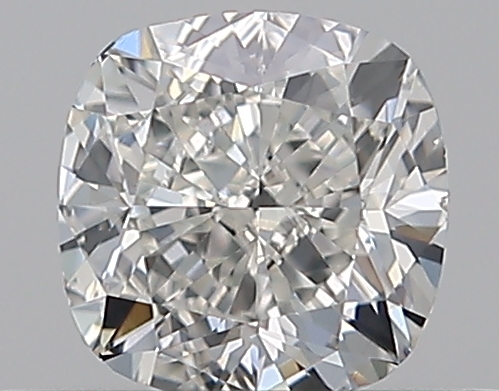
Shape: cushion
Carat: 0.5
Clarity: VS2
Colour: I
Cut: EX
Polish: EX
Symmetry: VG
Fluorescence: N
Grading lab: GIA
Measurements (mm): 4.47 x 4.47 x 2.97